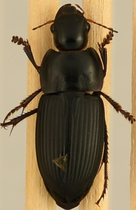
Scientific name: Anisodactylus ovularis
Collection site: Blandy Experimental Farm Site (BLAN), plot BLAN_003